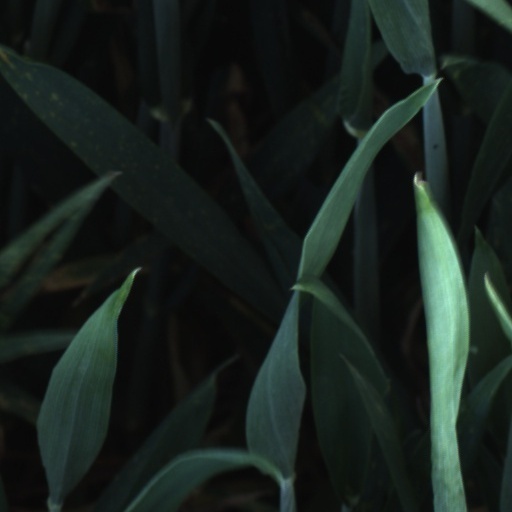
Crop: wheat